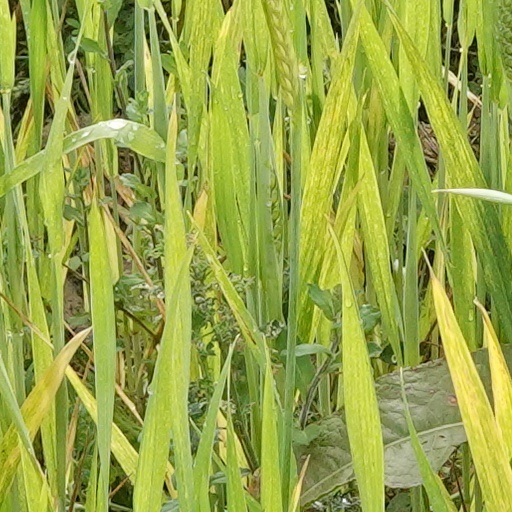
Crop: wheat